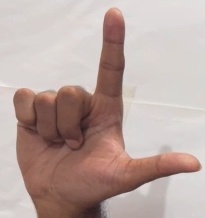
ASL sign: L